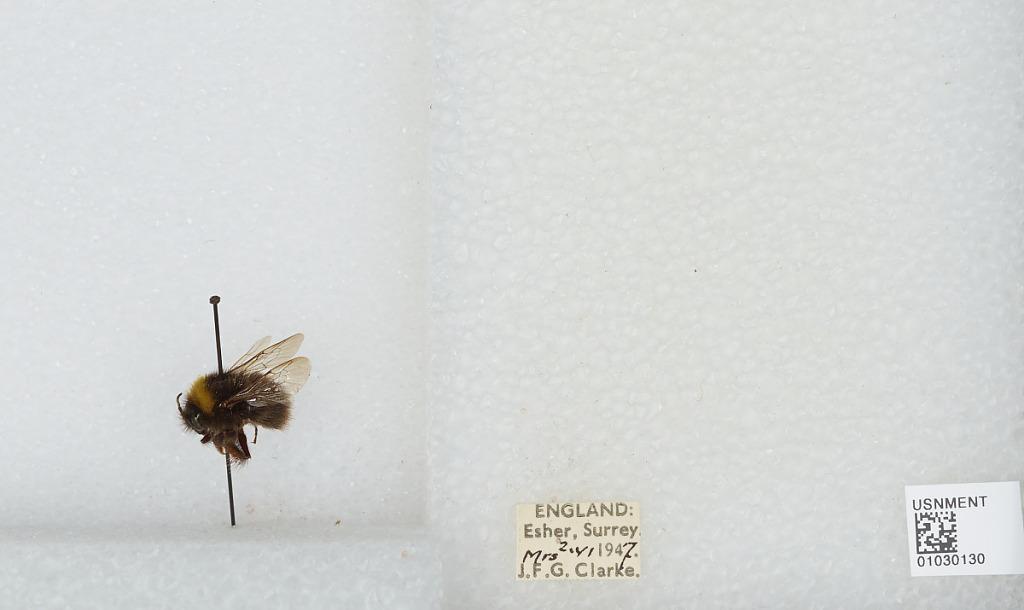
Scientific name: Bombus (Pyrobombus) pratorum (Linnaeus)
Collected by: J. Clarke
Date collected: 1947-6-2
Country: United Kingdom
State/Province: England
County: Surrey
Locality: Esher
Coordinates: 51.3691, -0.365